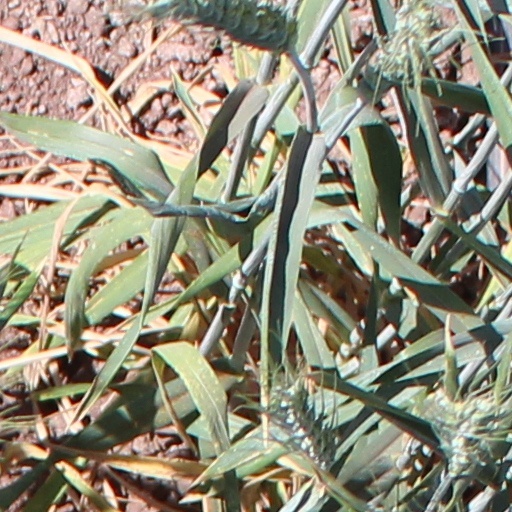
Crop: wheat